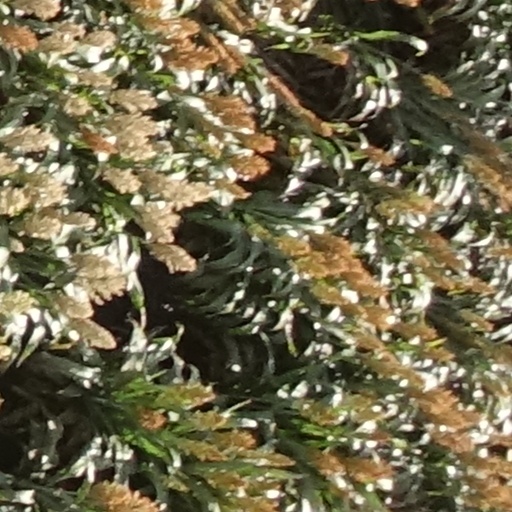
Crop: sorghum